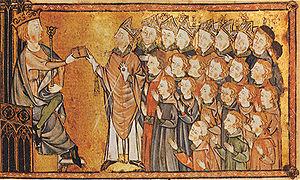
Miniature représentant le roi de France, assis sur son trône, portant son sceptre et sa couronne, remettant le coutumier de Normandie à l'archevêque de Rouen accompagné par ses six suffragants et par des représentants de la province. Le Grand Coutumier de Normandie (Summa de legibus Normannie in curia laicali)
La Normandie joue un rôle important durant la guerre de Cent Ans, qui s'étend de 1337 à 1453. Si elle n'est pas à l'origine du conflit, elle devient rapidement un enjeu entre le roi d'Angleterre et le roi de France. La richesse de la Normandie, son passé commun avec les Anglais et sa proximité géographique avec l'île expliquent cette situation particulière.
Charles II de Navarre, dit « Charles le Mauvais » est roi de Navarre de 1349 à 1387 et comte d'Évreux de 1343 à 1378. Il est le fils de Philippe III de Navarre et de Jeanne II, fille du roi de France et de Navarre, Louis X le Hutin.
Jean II, dit « le Bon », né le 26 avril 1319 au château du Gué de Maulny du Mans et mort à Londres le 8 avril 1364, fils du roi Philippe VI et de son épouse Jeanne de Bourgogne, est roi de France de 1350 à 1364, le deuxième souverain issu de la maison capétienne de Valois.
La Charte aux Normands, ou Charte normande, est un acte conférant certains droits ou privilèges aux Normands octroyé le 19 mars 1315, par le roi de France Louis le Hutin lequel, en répondant aux barons normands impatients, en confirme tous les termes en juillet 1315.
Charles V, dit « le Sage », est un roi de France de 1364 à 1380. Son règne marque la fin de la première partie de la guerre de Cent Ans : il réussit à récupérer la quasi-totalité des terres perdues par ses prédécesseurs, restaure l'autorité du pouvoir royal, et sort le Royaume d'une période difficile qui associe les défaites militaires lourdes de Crécy et Poitiers à la grande peste noire des années 1347-1351.
Louis X, dit « le Hutin », né le 4 octobre 1289 à Paris, mort le 5 juin 1316 à Vincennes, est roi de Navarre et comte de Champagne de 1305 à 1316 et roi de France de 1314 à 1316, douzième de la dynastie dite des Capétiens directs. Il est le fils aîné du roi de France Philippe IV le Bel et de la reine Jeanne Iʳᵉ de Navarre.
Le rattachement de la Normandie au domaine royal français est le processus de conquête et d'intégration du duché de Normandie au domaine relevant directement de la couronne de France. La Normandie, créée en 911, est dominée par le duc de Normandie vassal du roi de France. Commence alors une lutte entre les rois de France et les ducs, ces derniers ne rendant qu'un hommage symbolique à leur suzerain. En 1066, Guillaume le Conquérant, alors duc de Normandie, conquiert la couronne d'Angleterre et devient plus puissant que le roi de France. L'Empire Plantagenêt représente dès lors un danger pour la stabilité du royaume de France, que les rois de France vont alors s'efforcer de faire éclater.